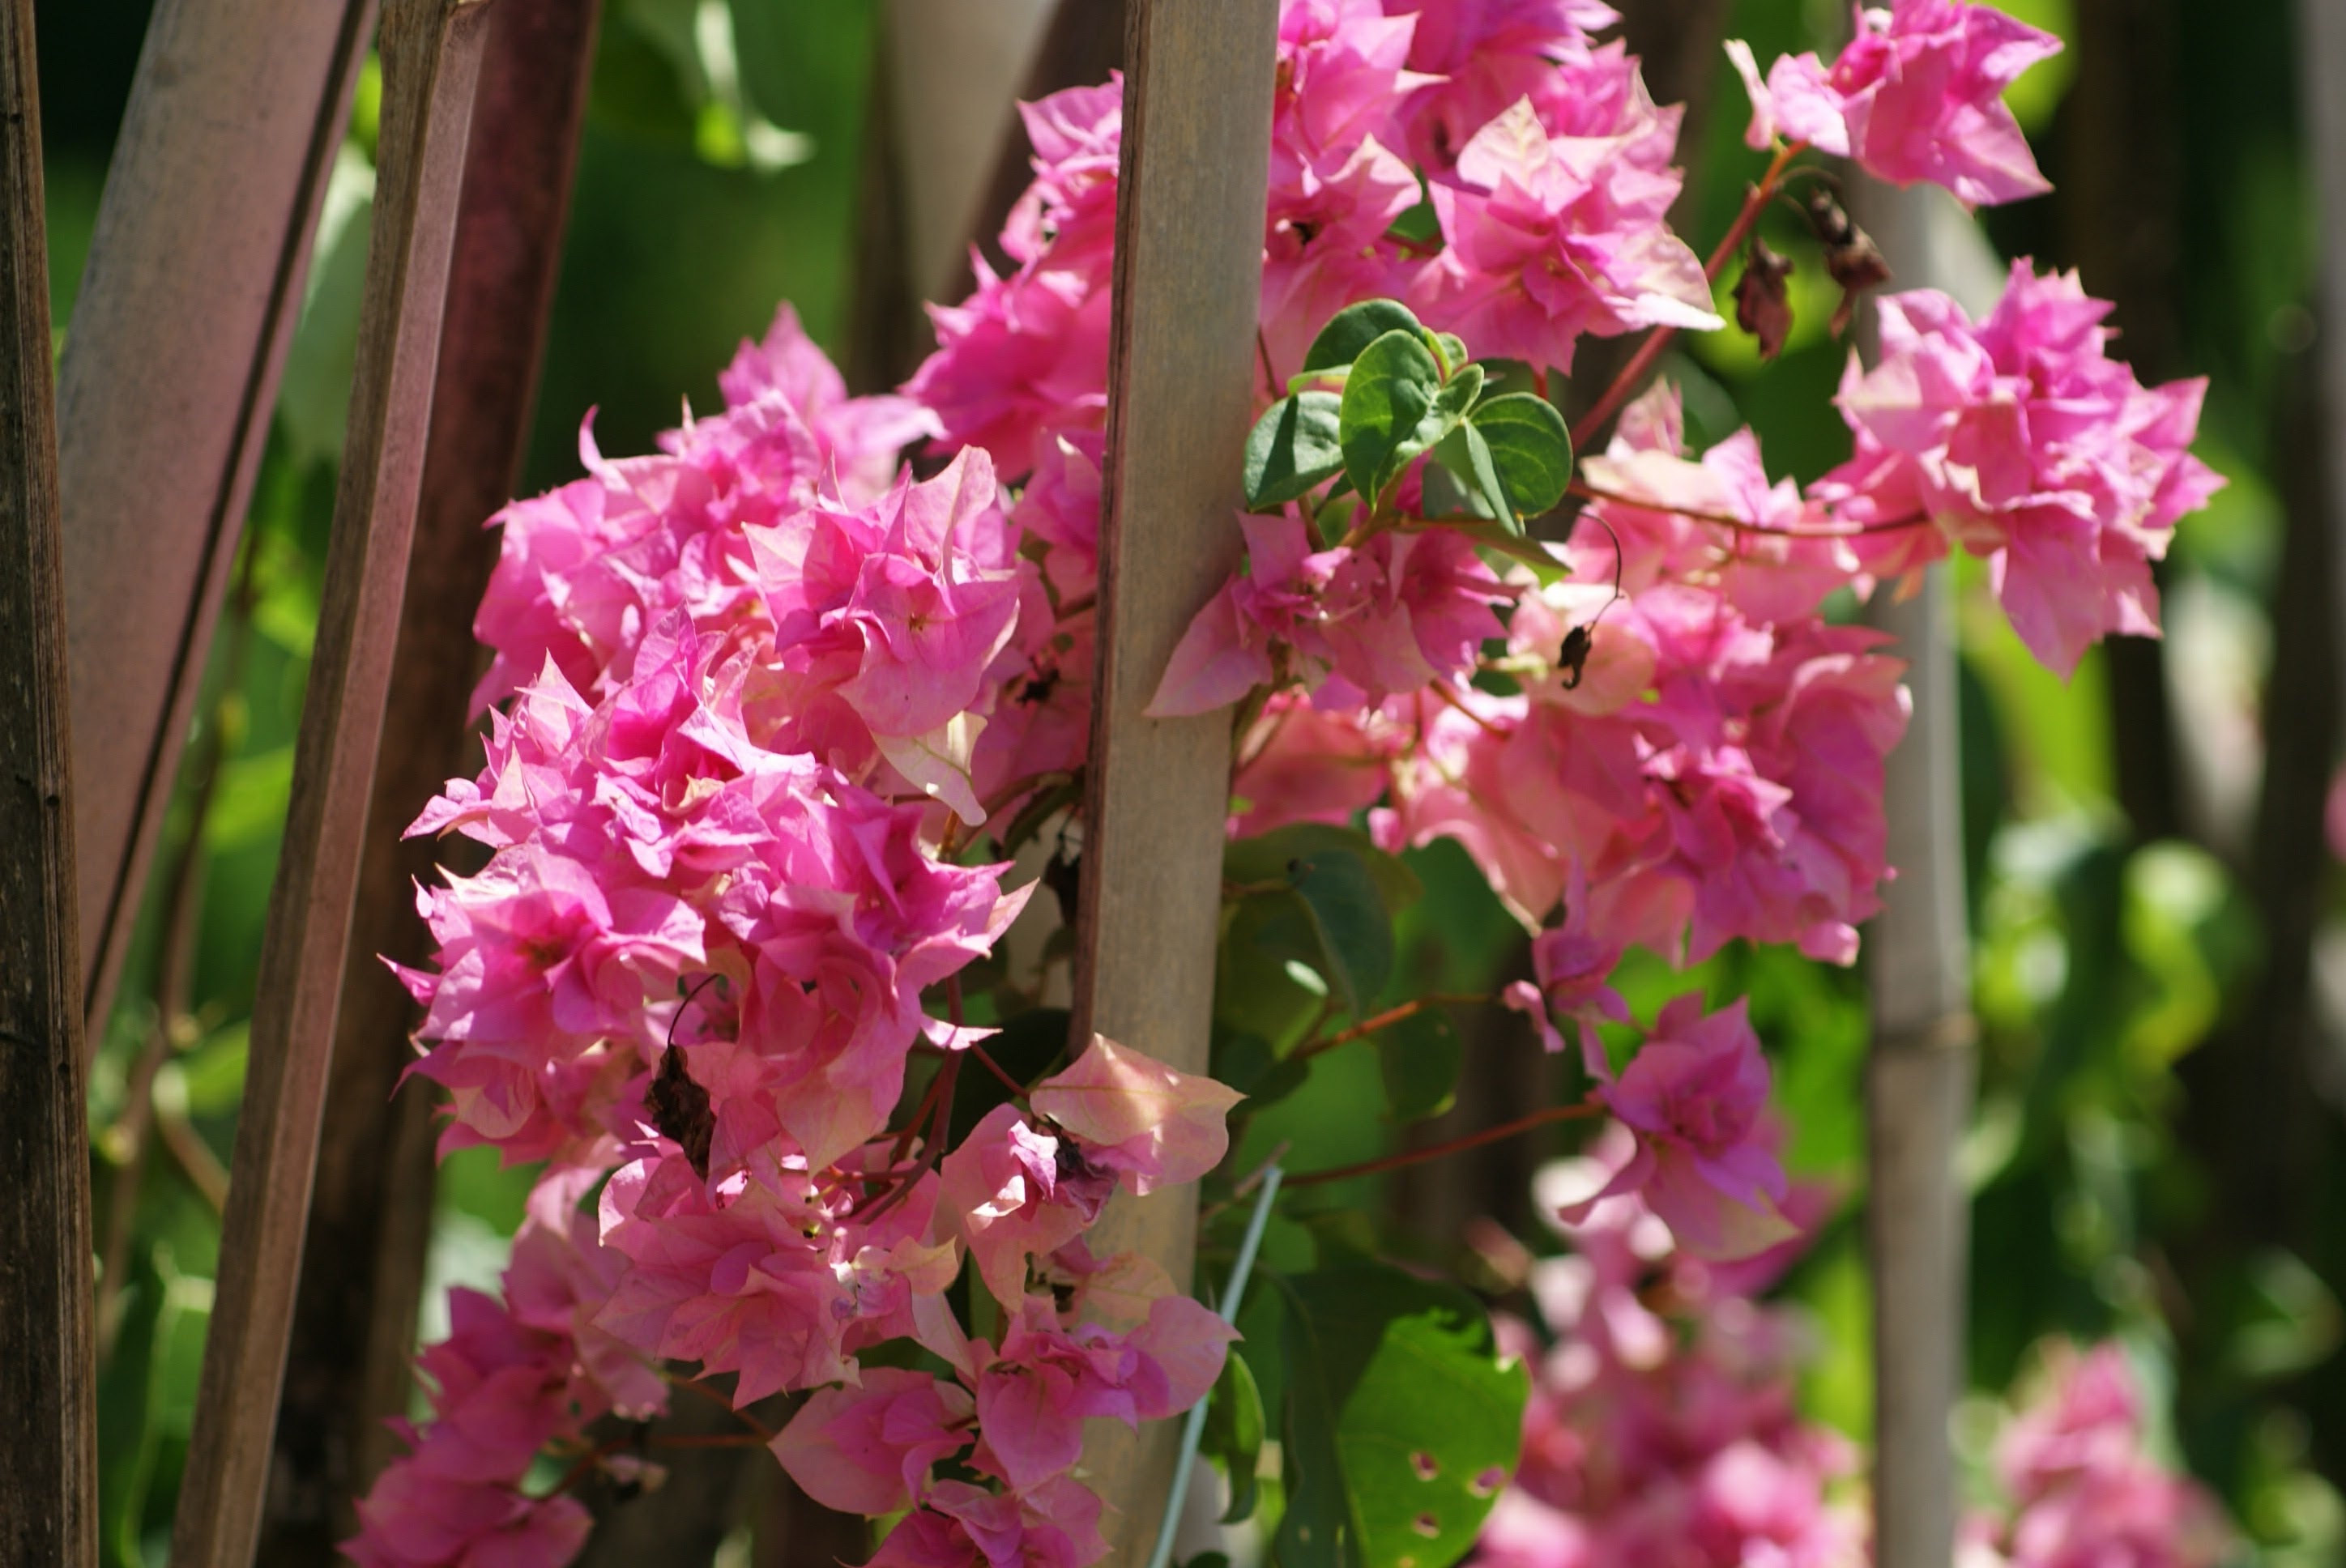
nature, blossom, plant, flower, botany, garden, flora, orchid, shrub, rosa, gladiolus, flowering plant, woody plant, land plant